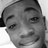
Emotion: neutral